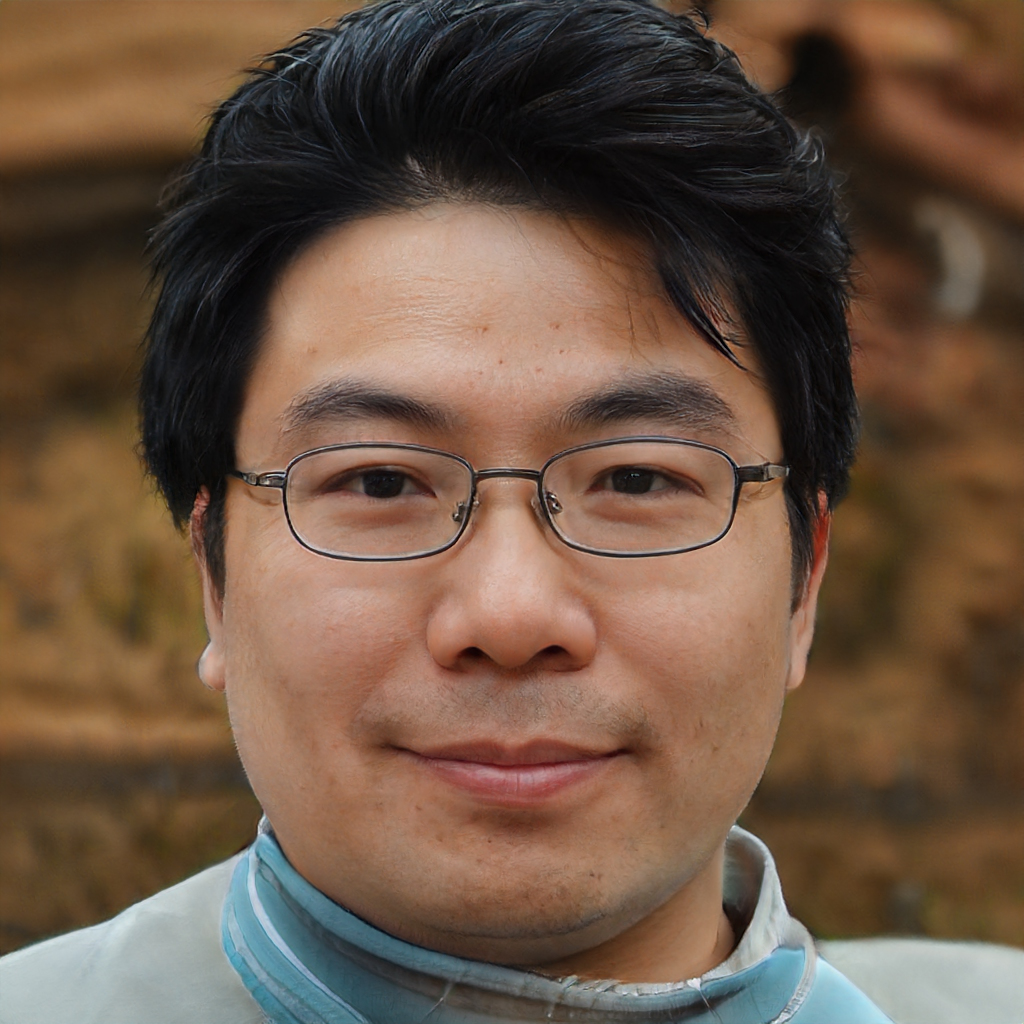
Gender: Male